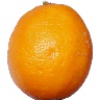
Label: lemon_meyer